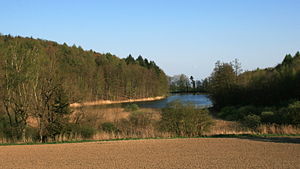
Daisendorf / Geografi / Natur
Der Neuweiher im Frühling
Daisendorf er en kommune i Bodenseekreis i den tyske delstat Baden-Württemberg, og har 1.597 indbyggere.